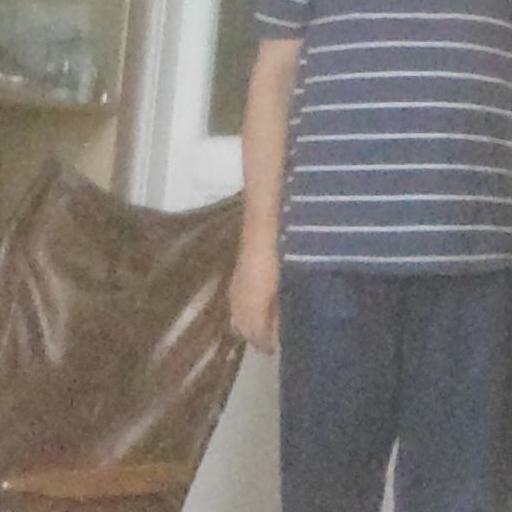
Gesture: no_gesture